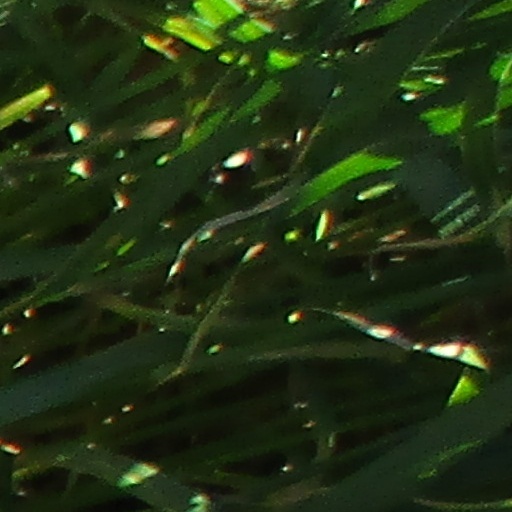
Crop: wheat